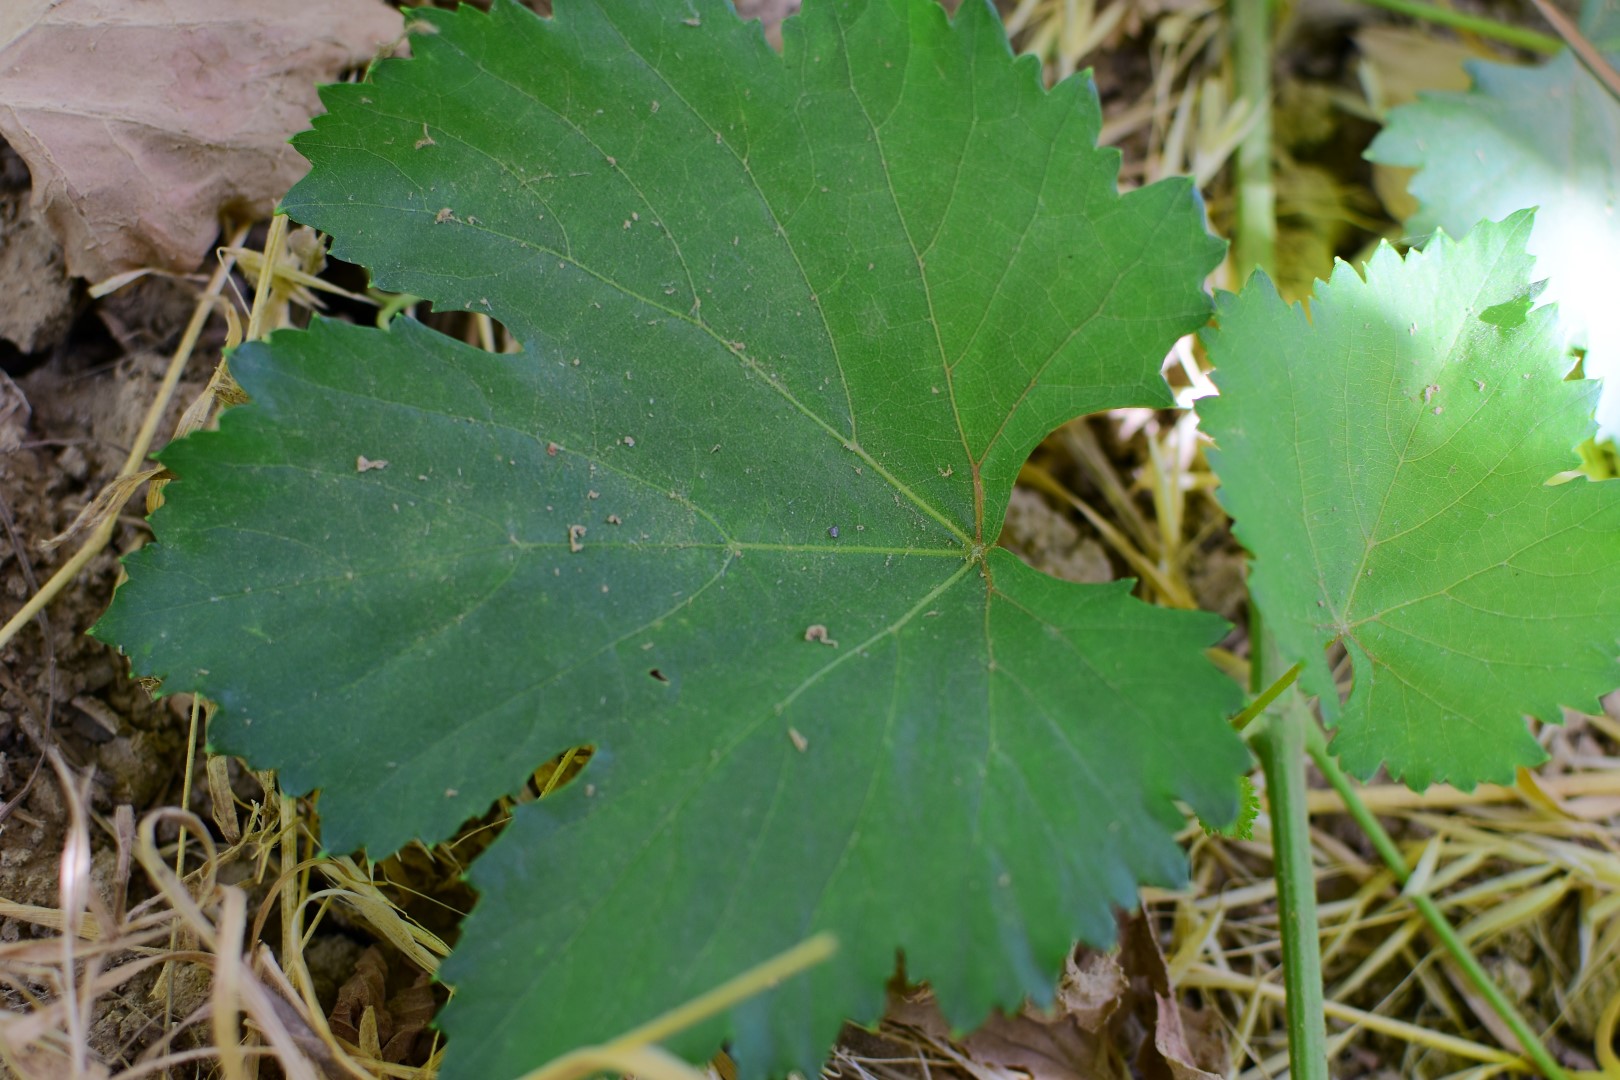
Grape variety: Kamali